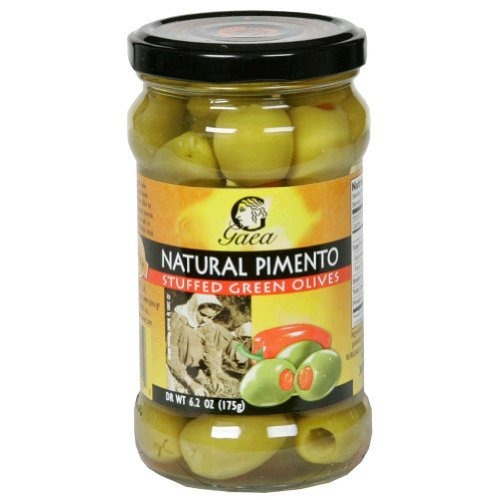
Item Name: Gaea Natural Pimento Stuffed Olives, 6.2-Ounce Glass (Pack of 4)
Bullet Point 1: Pack of four, 6.2-ounce (total of 24.8-ounce)
Bullet Point 2: Made from freshly cut natural pimento
Bullet Point 3: Filled by hand, one at a time
Bullet Point 4: They're ideal “meze” for party times
Value: 25.0
Unit: oz

Price: 7.37